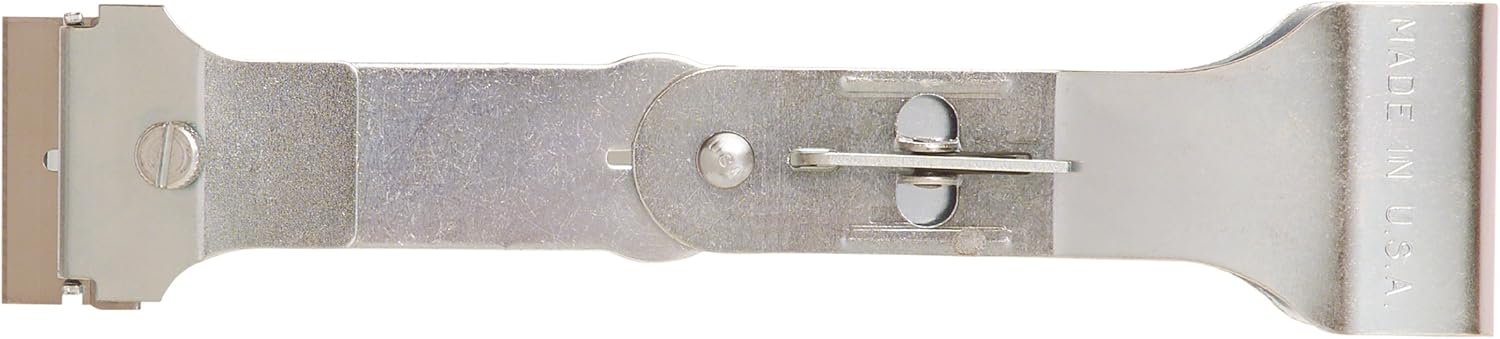
HYDE 13065 Heavy Duty Glass Scraper, No Size
Category: Tools & Home Improvement
Product Description Remove coatings, paint and stickers from glass, mirrors or windshields. Metal construction opens like a pocket knife. Locks in three scraping positions. Measures 7-1/2″ overall. Accepts standard single edge blades. 5 blades included. From the Manufacturer America's favorite brand. Our brand strength has never been stronger in paint and wall-covering hand tools. Hyde is America's favorite brand in these categories, chosen two to one by contractors over any other brand for scraping, patching, taping and coating surfaces. Whether purchased by professionals or homeowners, our tools are considered "serious tools for serious users." our superior product strength and durability are often backed by a lifetime guarantee. Tap into the loyal following Hyde tools has been building for generations.
Features: GLASS SCRAPER FOLIDNG